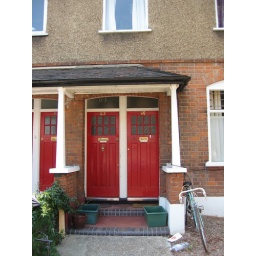
This is the door to my friend's house I stayed with in London.